Jahlil Okafor

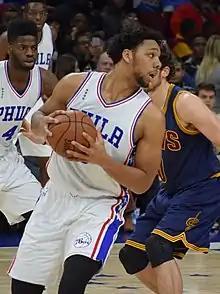
Okafor with the 76ers in 2016

On June 25, 2015, Okafor was selected with the third overall pick in the 2015 NBA draft by the Philadelphia 76ers. After debuting with a 20-point NBA Summer League performance on July 6, Okafor signed a two-year contract with the 76ers on July 7, with team options for two additional seasons. He debuted for the 76ers, logging 26 points, seven rebounds and two blocks, against the Boston Celtics on October 28. On November 9, he posted his first career double-double with 21 points and 15 rebounds against his hometown Chicago Bulls.